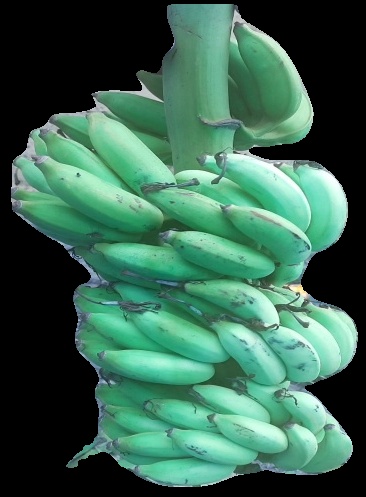
Variety: elakki-bale
Grade: grade2